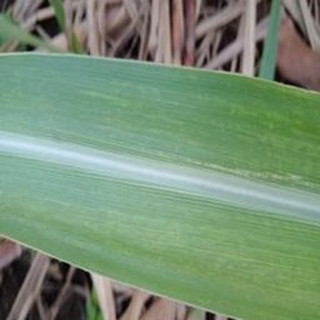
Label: sugarcane_mosaic